Domus Municipalis

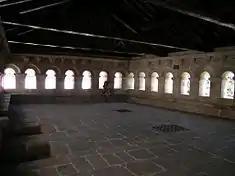
Interior dimension of the dual-purpose "municipal hall" (cistern drains in the centre )

Located in the Terreiro do Castelo alongside the Church of Santa Maria, the structure is based on a multi-level irregular pentagon, constructed of rounded granite blocks and held together by mortar, while covered by wooden roof tiles.